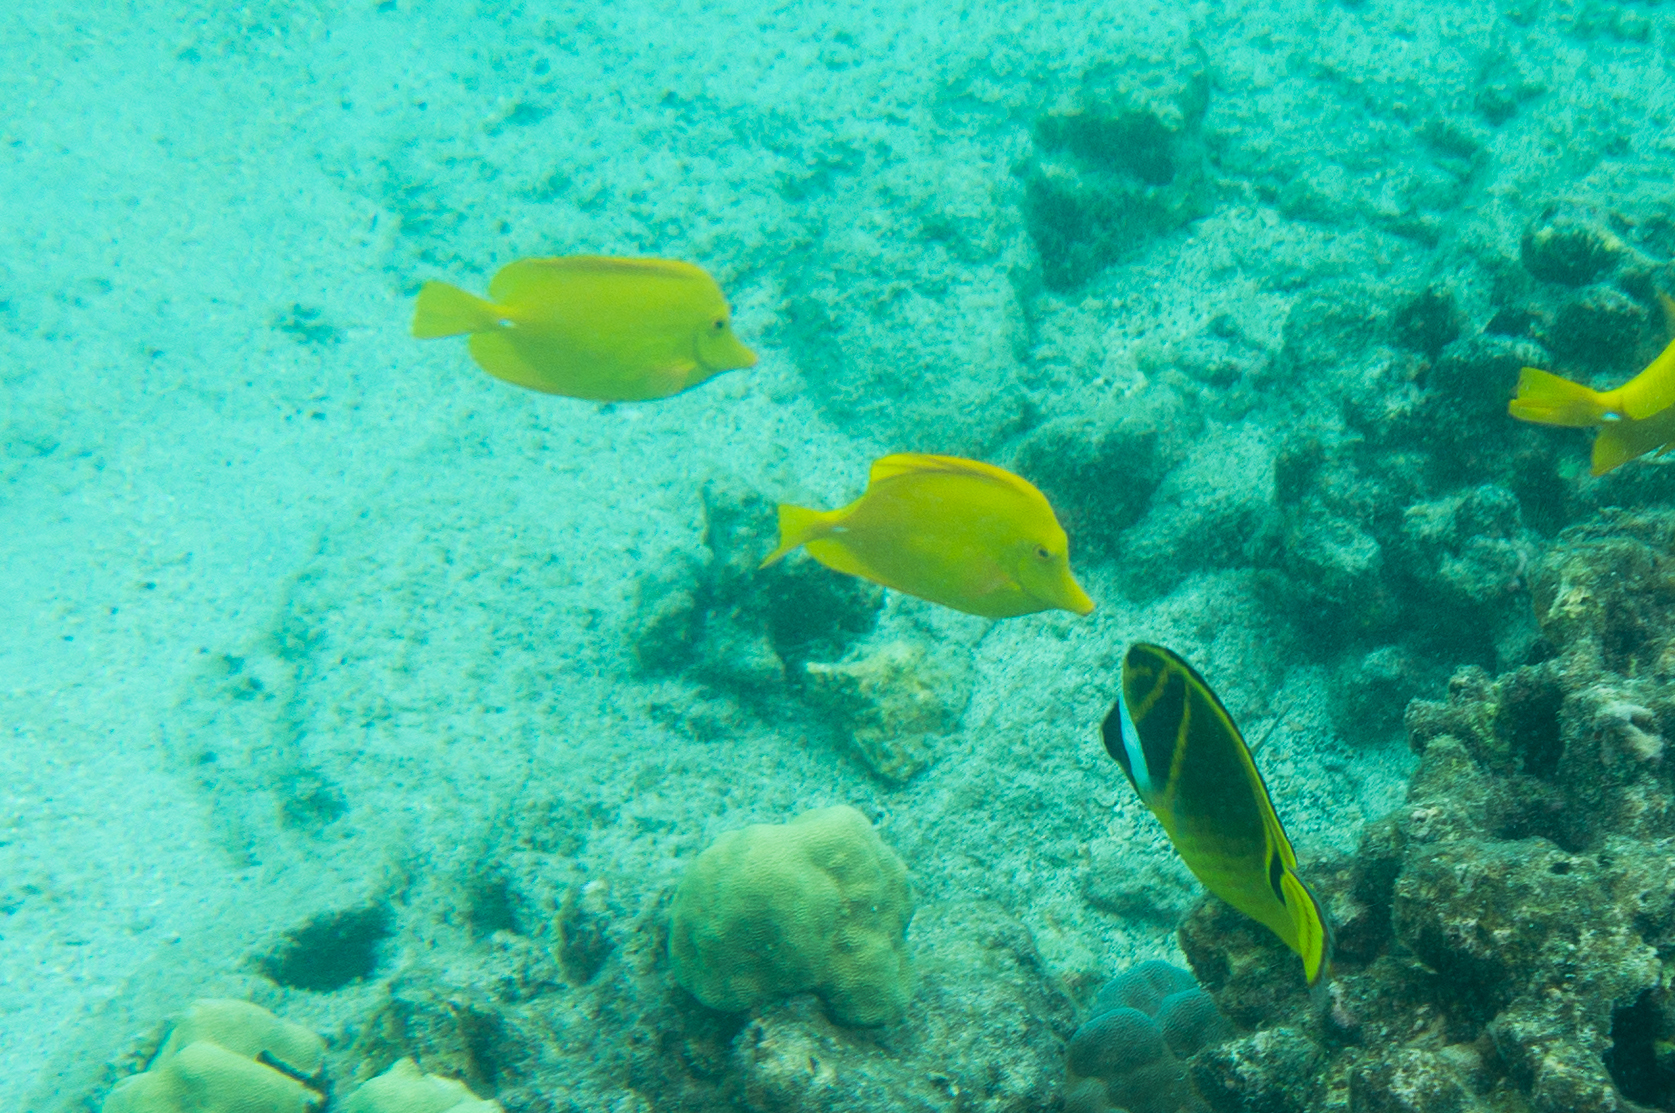
Chaetodon lunula (Raccoon Butterflyfish)